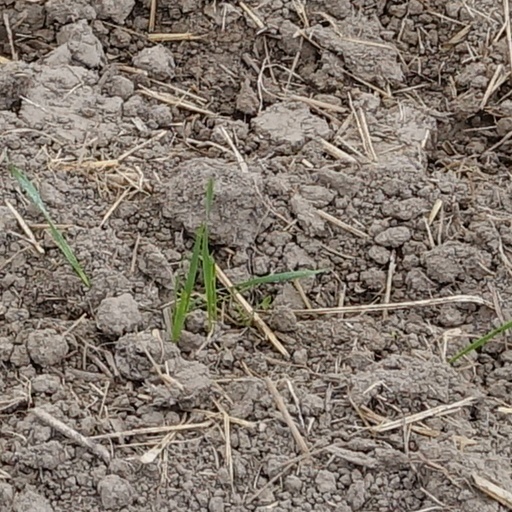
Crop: wheat